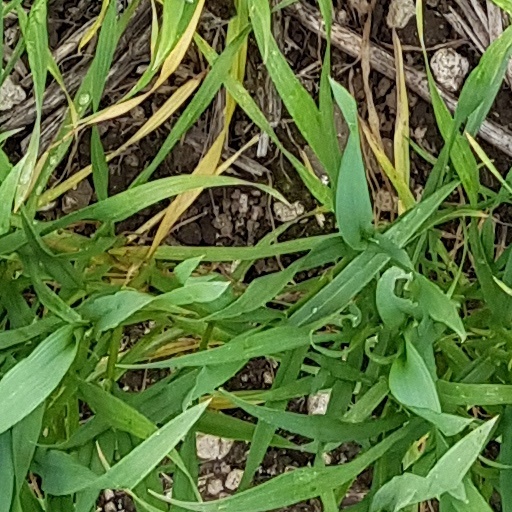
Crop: wheat